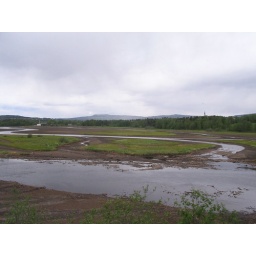
river by the forest park...where migratory birds stop by to take some water